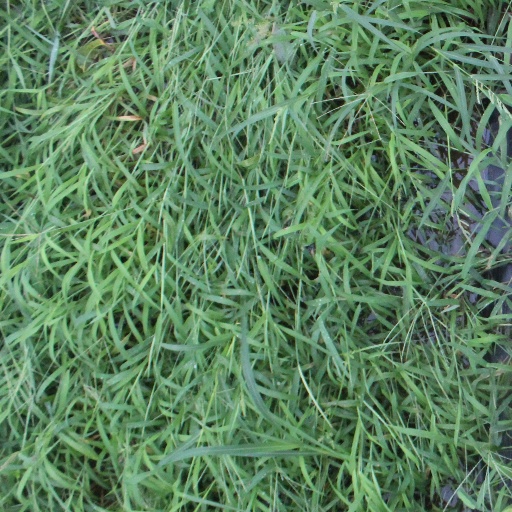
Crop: sorghum